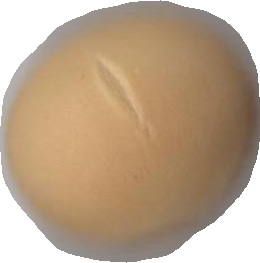
Variety: Grobogan